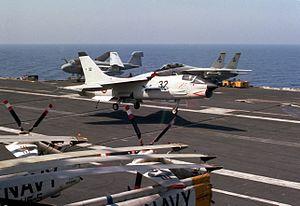
La Force maritime de l'aéronautique navale est l'actuelle appellation de l'aéronautique navale française. Elle forme une des quatre grandes composantes de la marine française. Elle est issue de la fusion entre les forces de l'aviation embarquée et de l'aviation de patrouille maritime le 19 juin 1998. Son actuelle organisation précisée par l'instruction Nᵒ 24/DEF/EMM/ROJ relative à l'organisation de la force maritime de l'aéronautique navale du 3 novembre 2011 a été publiée au Bulletin officiel des armées le 10 novembre 2011.
Le F-8 Crusader est un intercepteur supersonique construit par Vought aux États-Unis. Embarqué à bord de porte-avions, il se caractérise par une entrée d'air frontale et par une voilure à incidence variable. Malgré une charge supplémentaire due à son équipement naval, il affiche les mêmes performances que son homologue basé à terre, le North American F-100 Super Sabre.